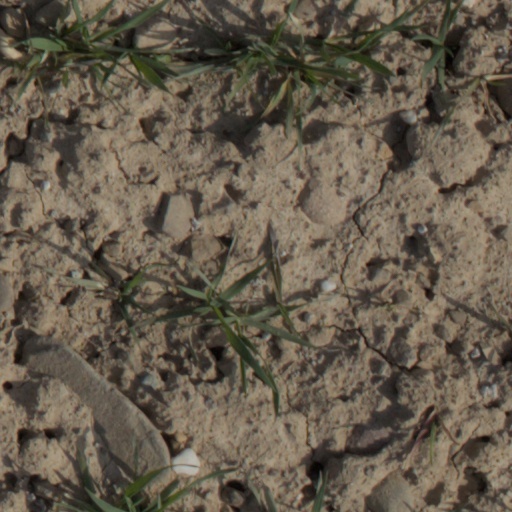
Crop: wheat